Star Wars Jedi: Fallen Order

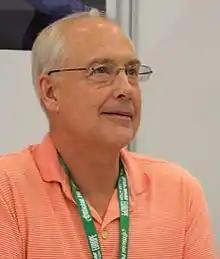
The team collaborated with Ben Burtt while creating the sound effects for Cal's companion droid BD-1.

Aaron Contreras led the game's writing team, which included Chris Avellone, and several writers experienced with the "Star Wars" setting from their work on "" and "Rebels". The team wanted to develop a story between the events of "Episode III" and "IV", to explore recognizable "Star Wars" elements that had been under-utilized in other media. Level designer Jeff Magers described the events after "Episode III" as "a perfect place for a video game hero, as a flickering candle of light in a very dark place." The team wanted to evoke feelings of the original trilogy, while creating an "authentic" Jedi story and a classic hero journey. At the beginning of the game, Cal is not yet a Jedi, as his training ended abruptly as the Jedi were purged during Order 66. "Fallen Order", therefore, was envisioned as a "David and Goliath story", focusing on "the classic battle of good versus evil".